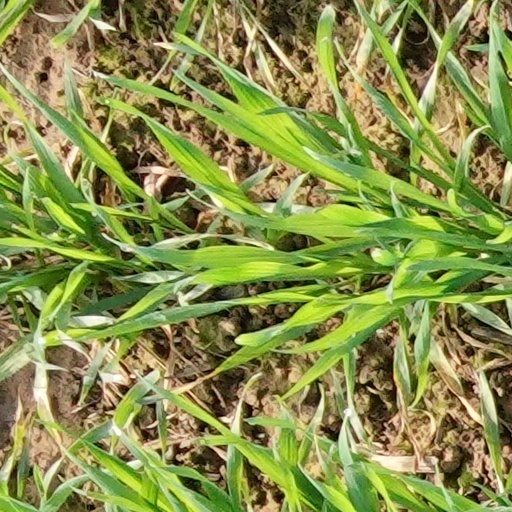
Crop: wheat